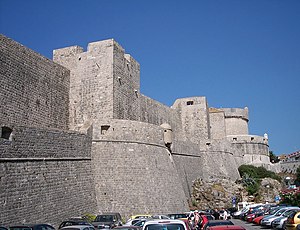
Bymur / Galleri
En bymur er en befæstning for at beskytte en by eller anden tættere bosættelse imod en mulig angriber. I oldtiden og frem til tidlig moderne tid har de været benyttet til at omgive og forsvare bebyggelser af uens størrelse. Ud over deres forsvar, havde mange mure også en vigtig symbolsk betydning — de repræsenterede også status og uafhængighed for de samfund, som de omga.